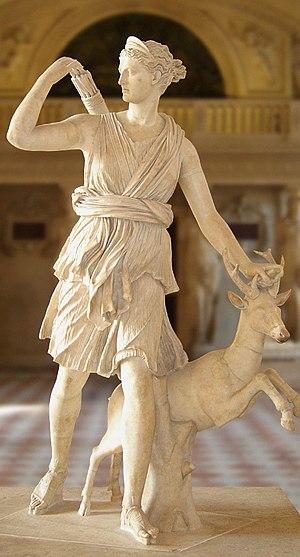
Statue d'Artémis à la biche, dite Diane de Versailles, peut-être inspirée d'un original grec du IVe siècle av. J.-C. par Léocharès. Marbre, œuvre romaine d'époque impériale. Provenance